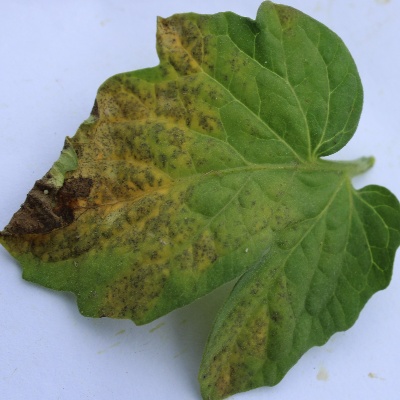
Crop: Tomato
Condition: verticulium wilt